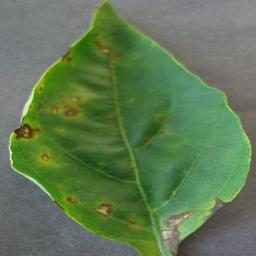
Label: Pepper,_bell___Bacterial_spot